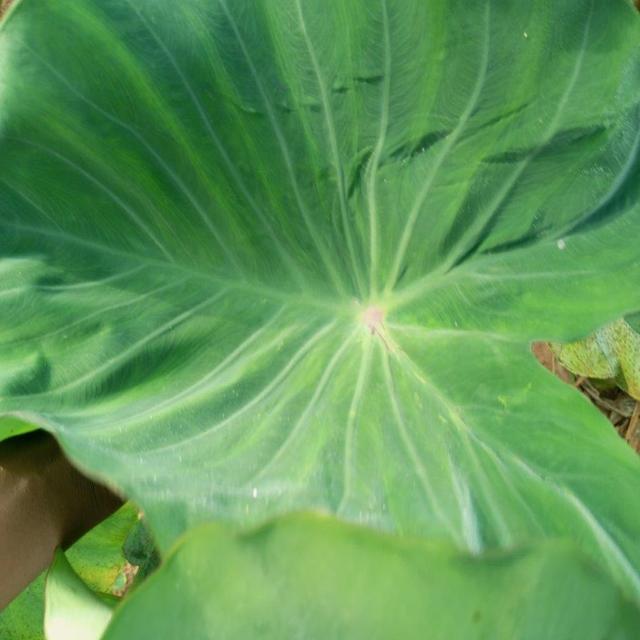
Label: Healthy